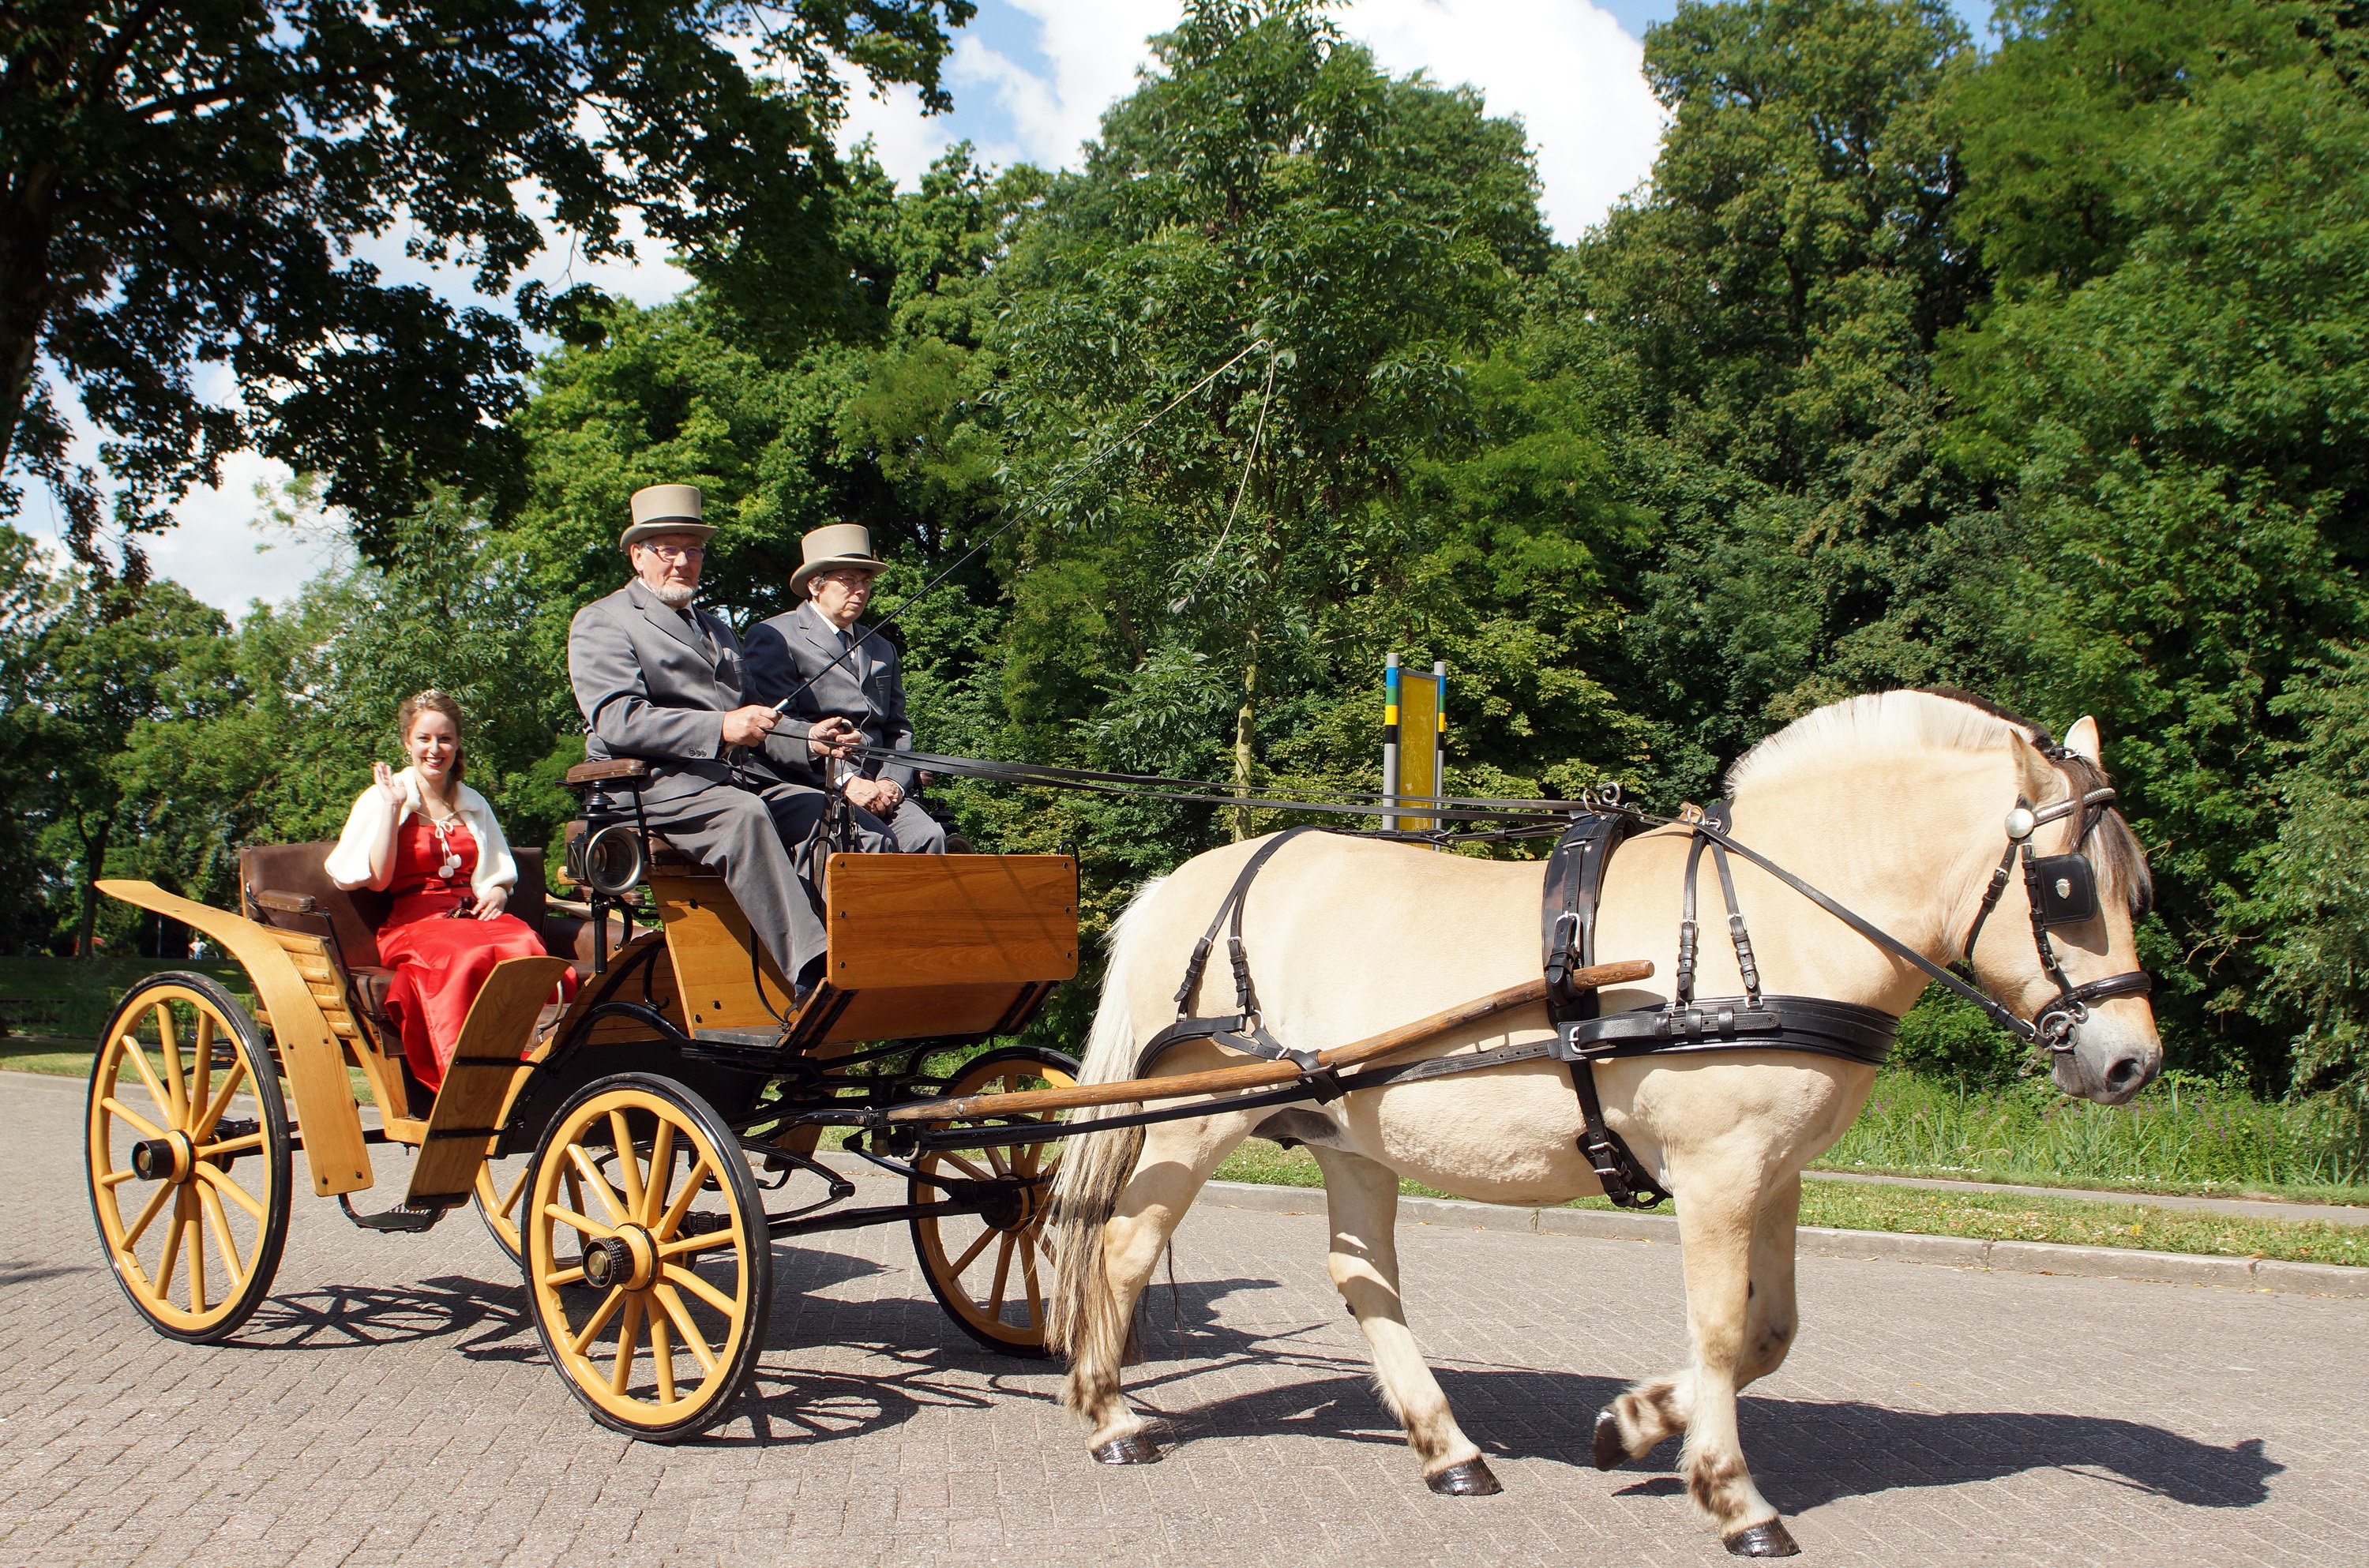
cart, vehicle, carriage, coachman, zaltbommel, pack animal, land vehicle, strawberry day, strawberry queen, horse like mammal, horse harness, horse and buggy